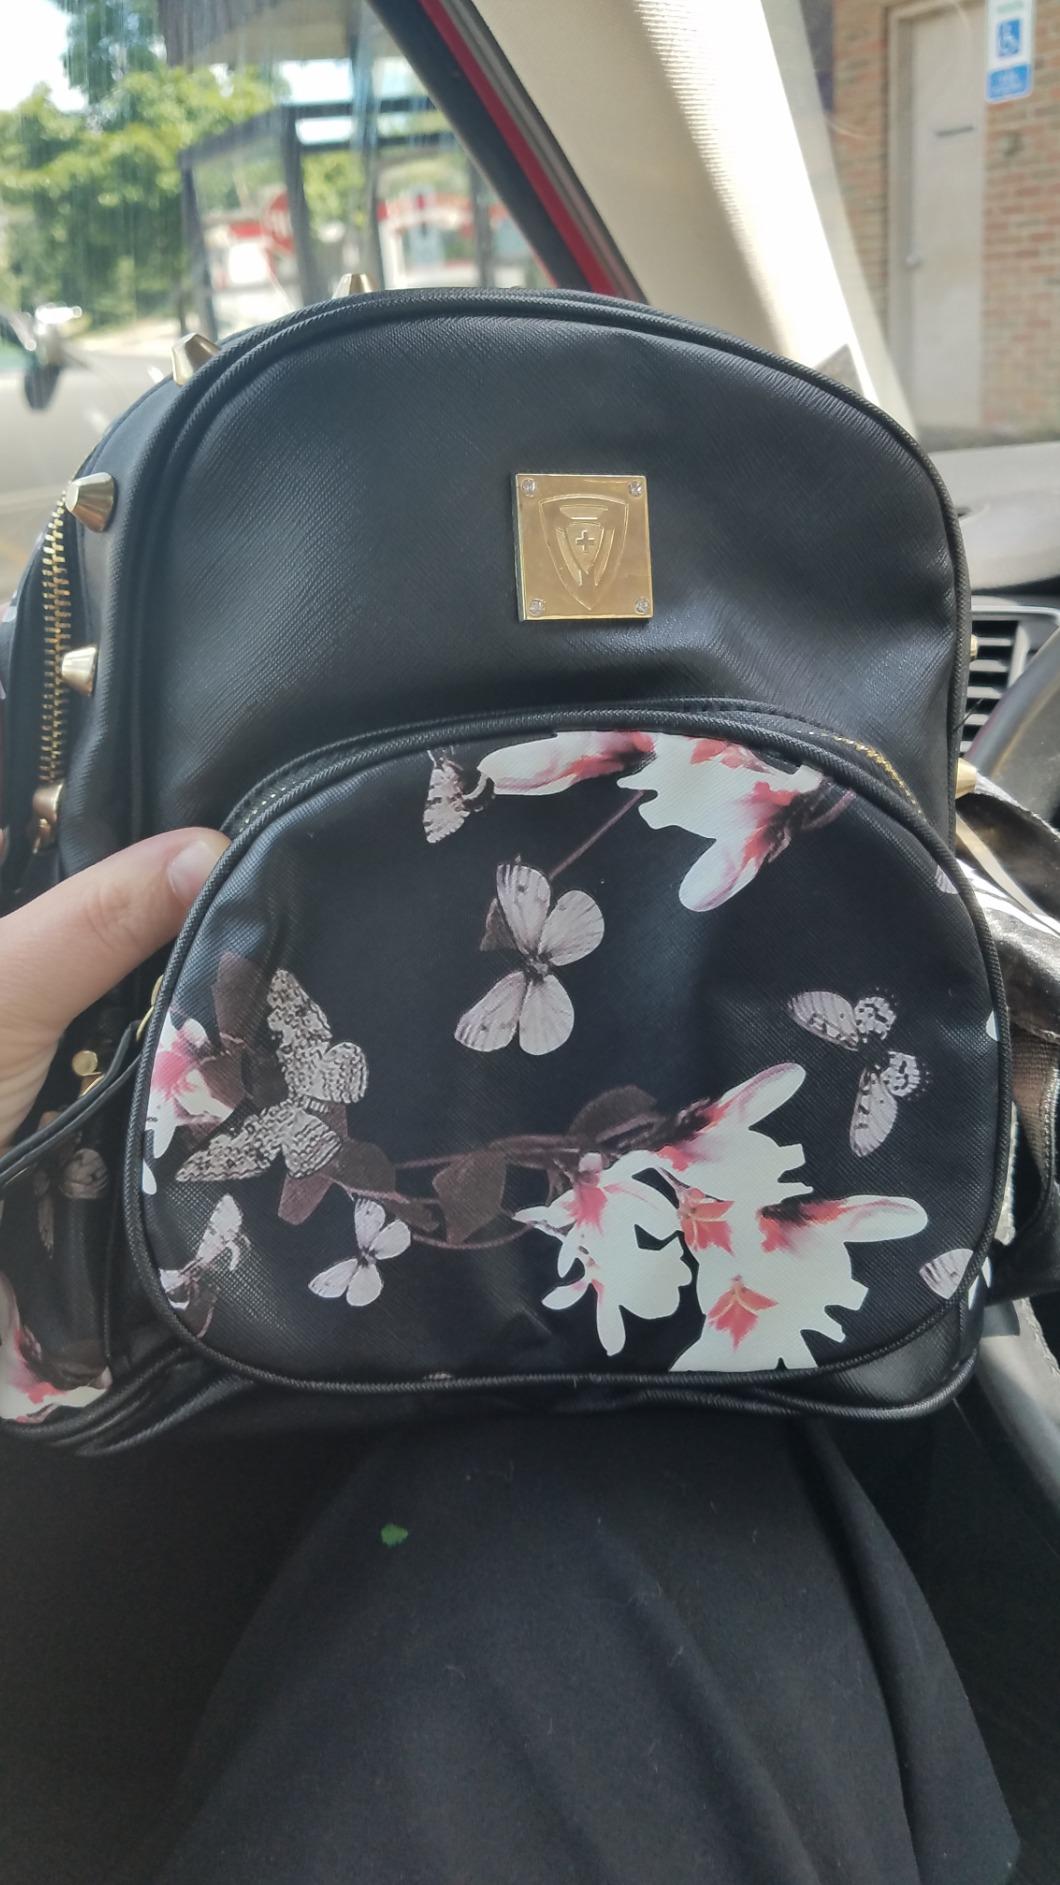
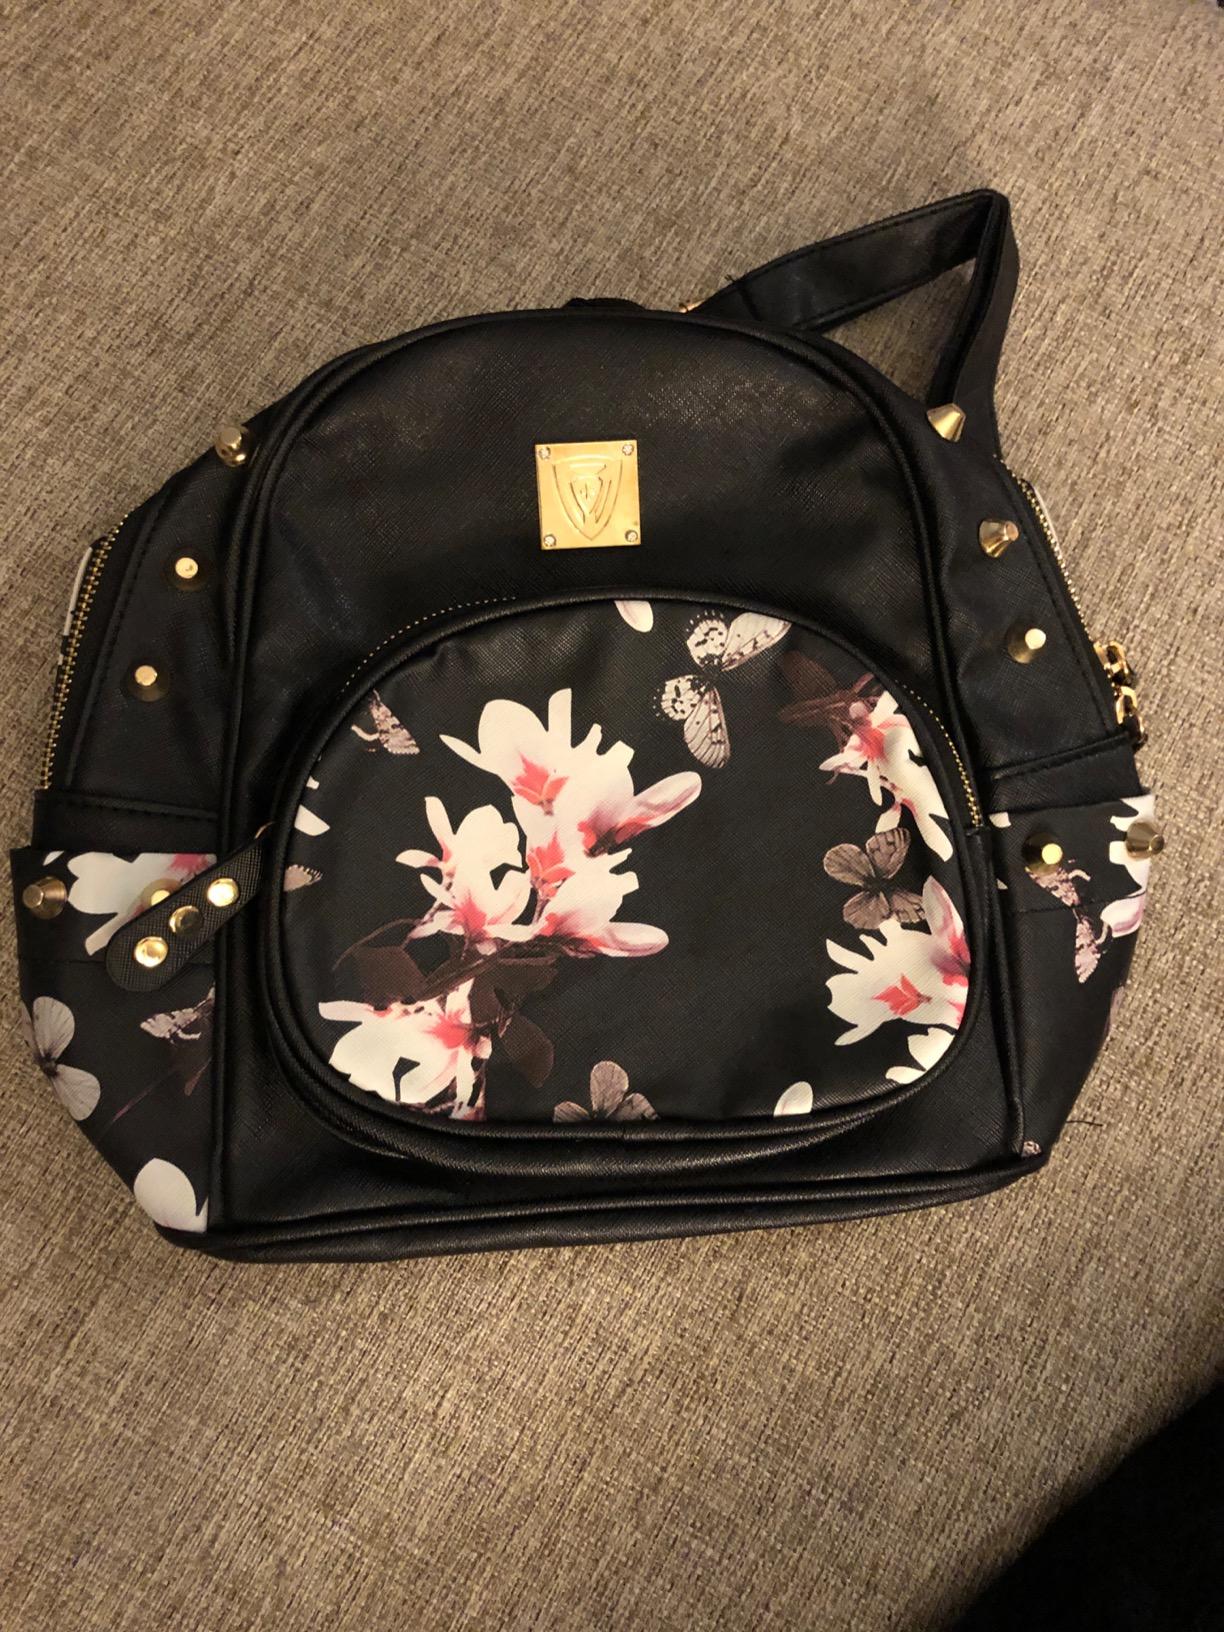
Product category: accessories_handbag
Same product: yes